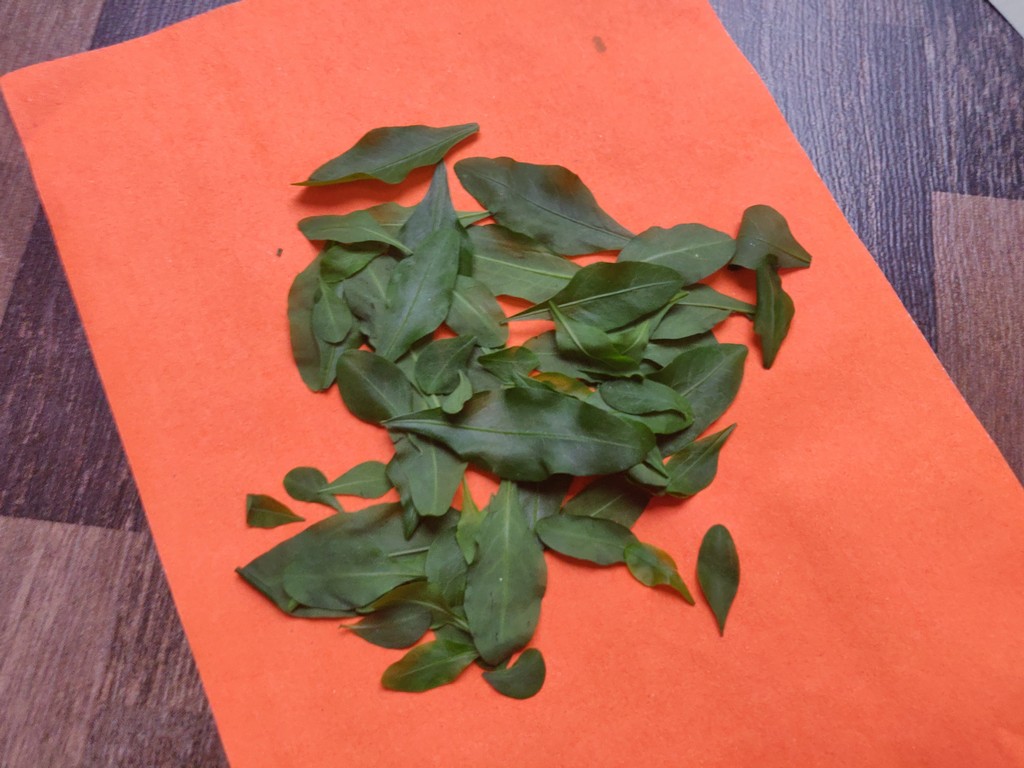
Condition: Healthy
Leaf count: multiple
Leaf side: unknown